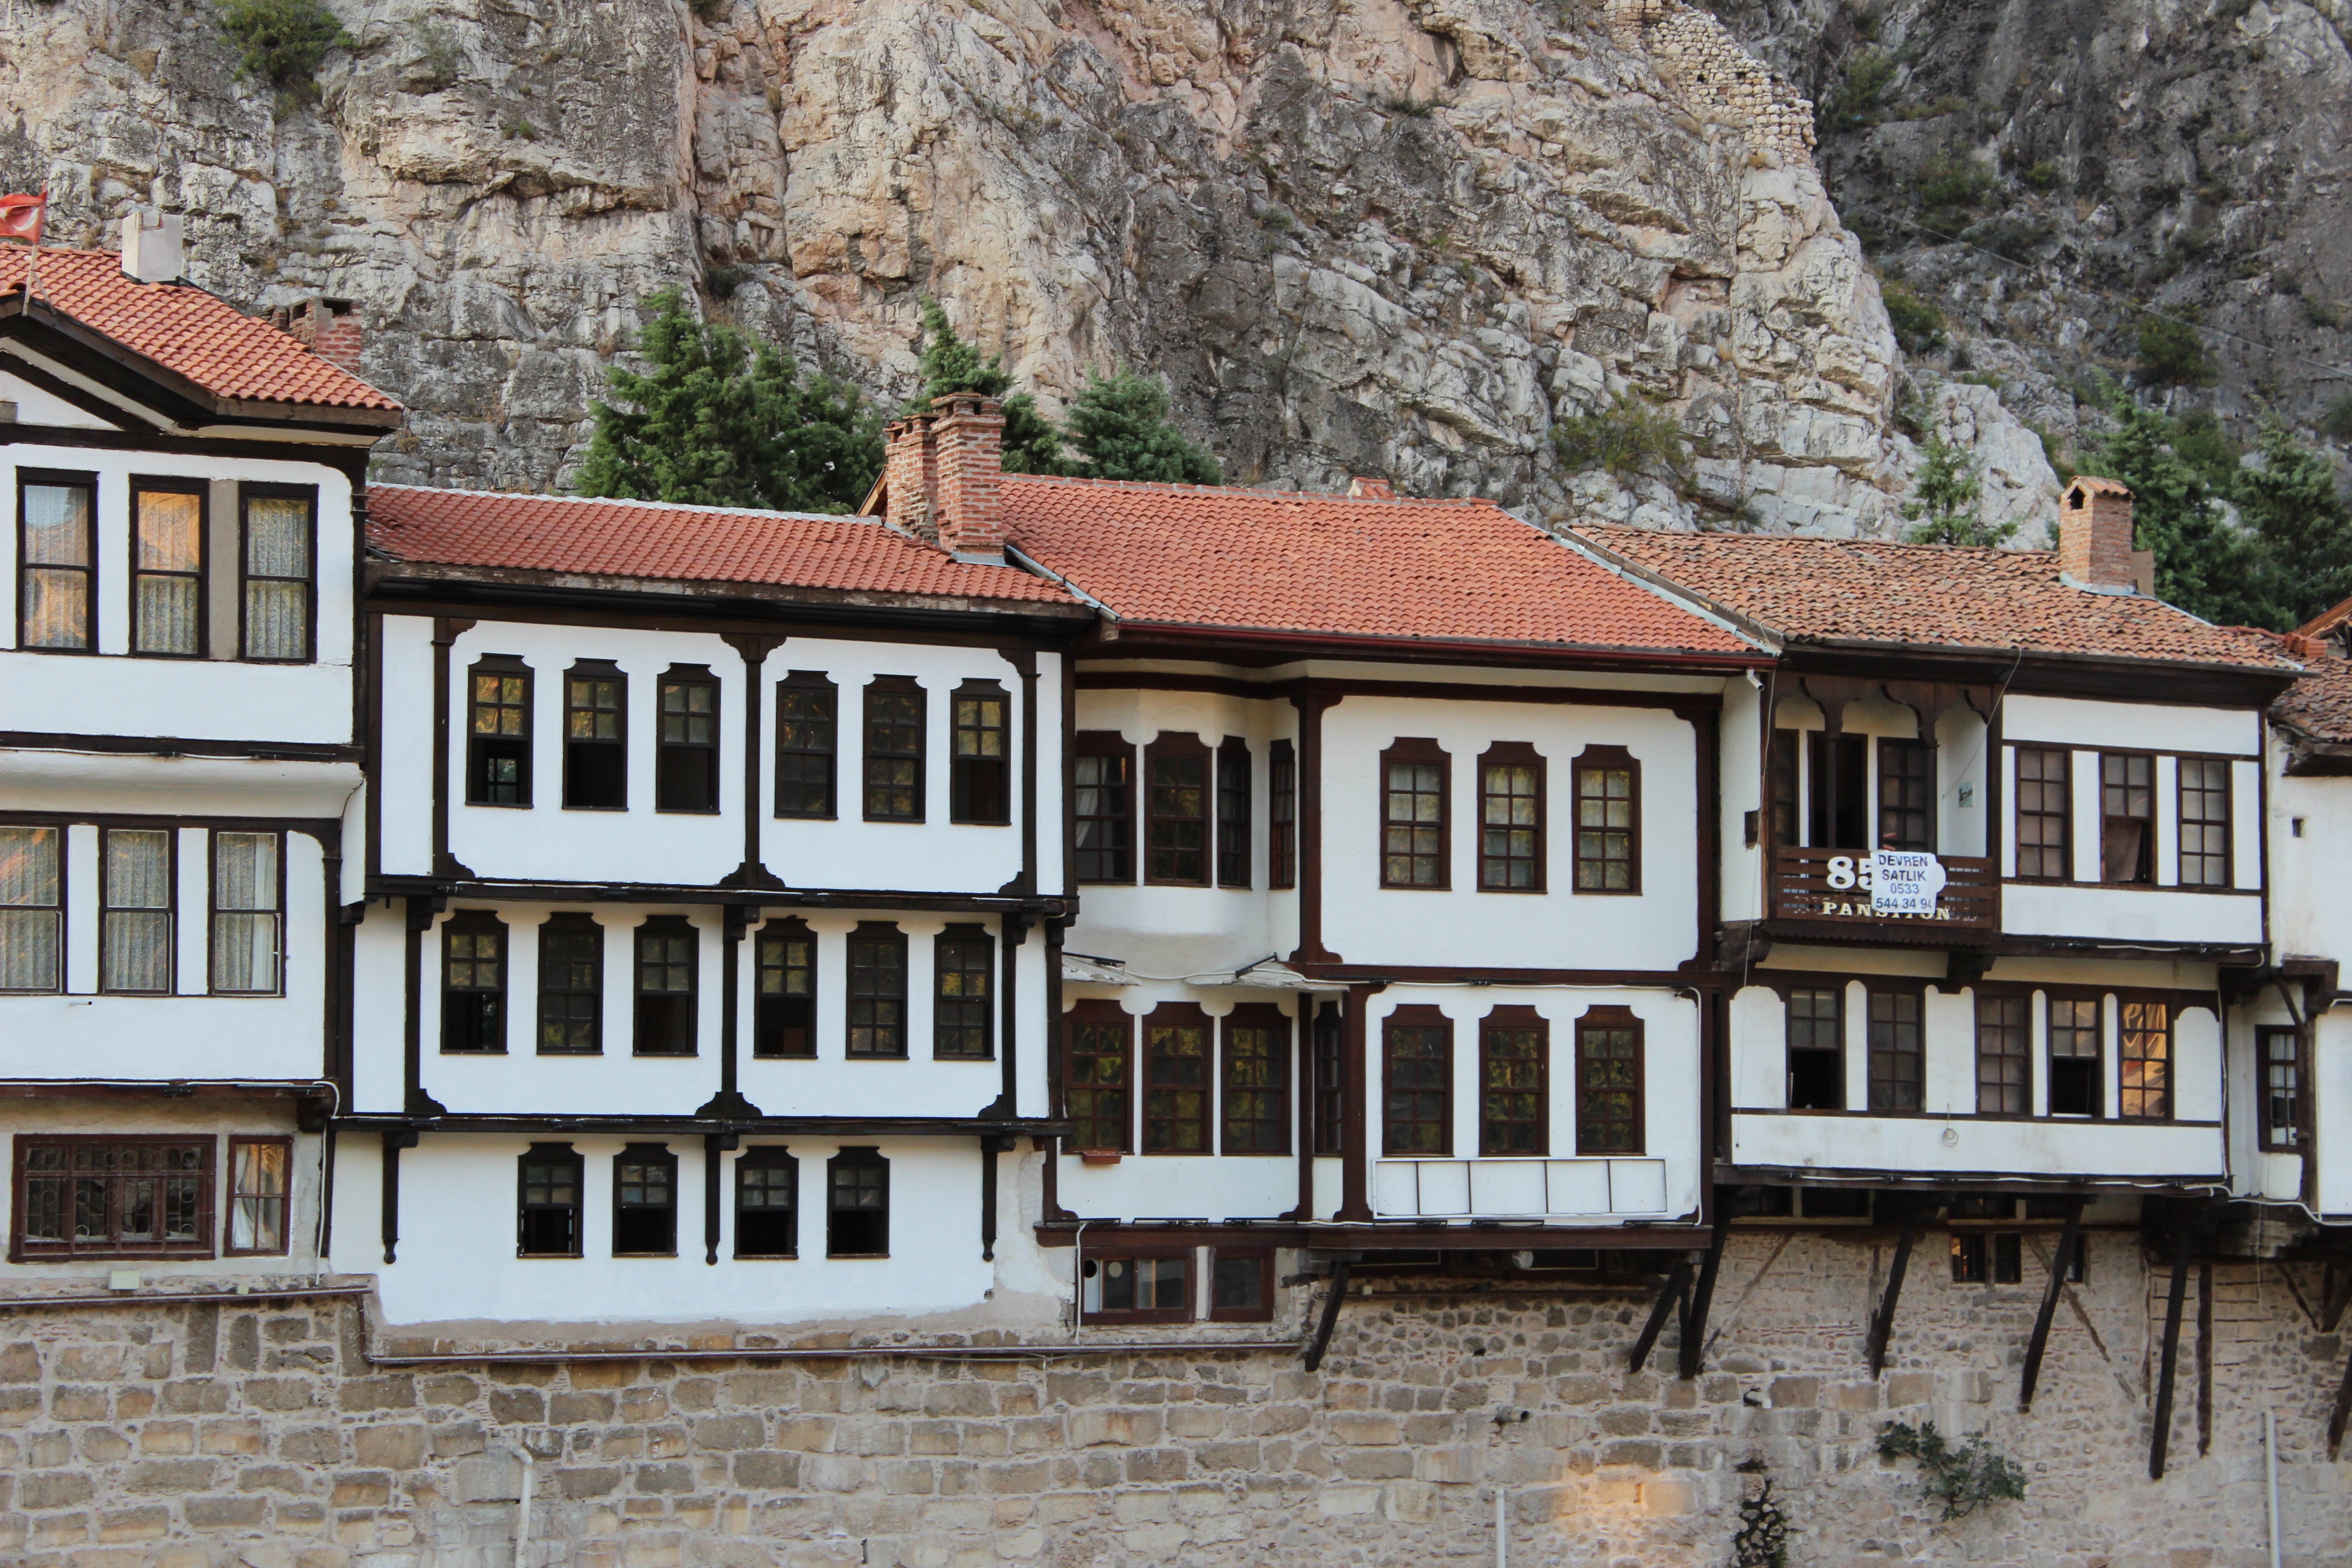
architecture, wood, white, mansion, house, window, town, old, home, wall, village, suburb, cottage, facade, property, houses, farmhouse, turkey, estate, kennedy, neighbourhood, amasya, hictoric, residential area